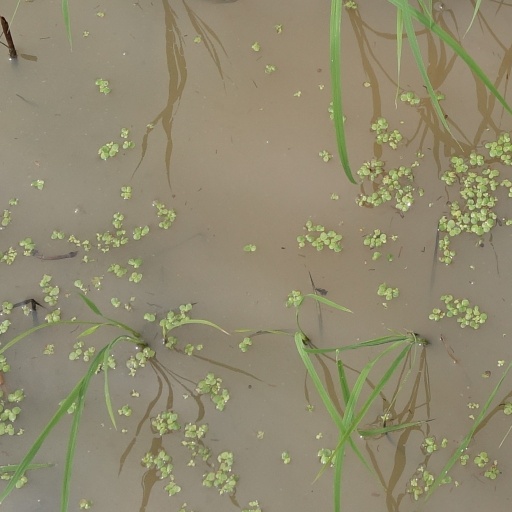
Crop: rice